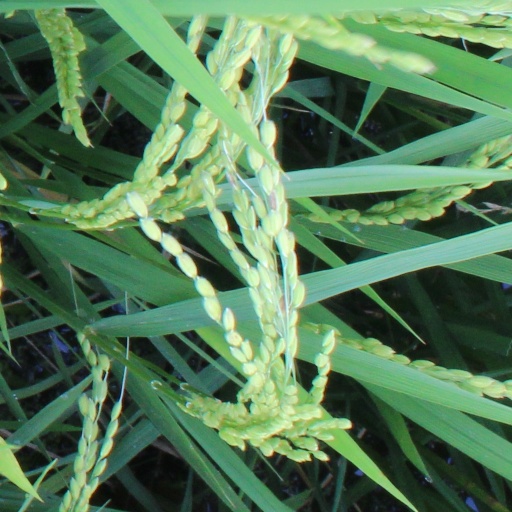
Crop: rice